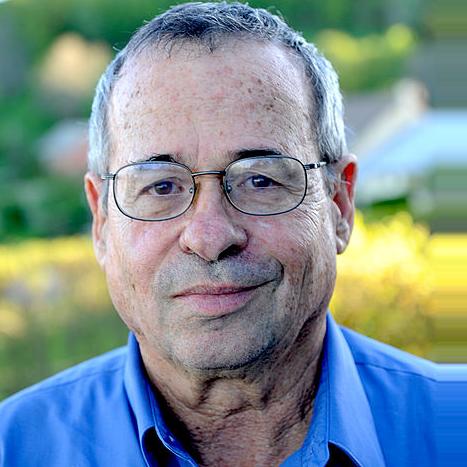
Age: 68